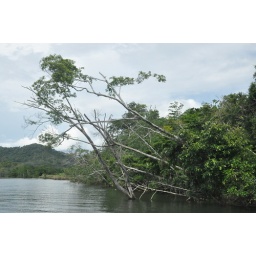
Crocodile boat over Daintree river